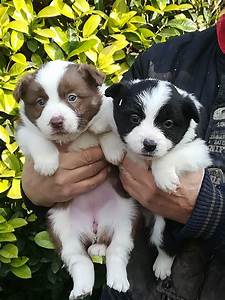
Label: dog